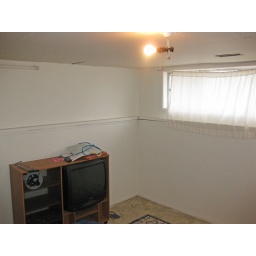
4 bedroom 2 bath Mission Hill Home in Vernon BC